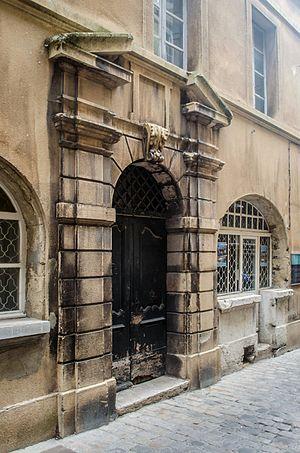
Valence, Drôme, France. Maison Dupré-Latour, portail d'entrée rue Pérollerie.
La maison Dupré-Latour, ou hôtel Dupré la Tour, est un ancien hôtel particulier situé 7 rue Pérollerie, à Valence, construit à partir de 1522. Il est classé sur la liste des monuments historiques français en 1927. La graphie « Dupré-Latour » s’est imposée par l’usage.